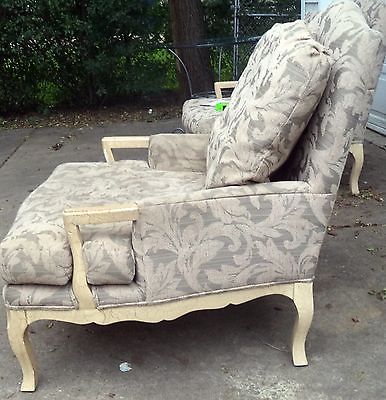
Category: chair